The Grenadiers

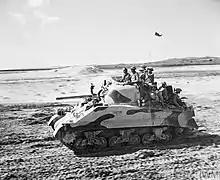
Grenadiers in a Sherman III tank in the Middle East, March 1944.

In October 1945, the Indian infantry regiments lost their numerical designation and the regiment was re-designated as the Indian Grenadiers, thus severing its last link with the erstwhile Bombay Army (Special Indian Army Order 132/S/45). Following the partition of India, the regiment was allotted to India. The active units at that time were the 1st, 2nd, 3rd, 4th and 25th. The Muslim troops in the regiment were allotted to Pakistan. Dogras from 5 Baluch joined the 1st battalion, The Frontier Force Rifles to 2nd battalion, and from 1/16 Punjab to the 4th battalion.